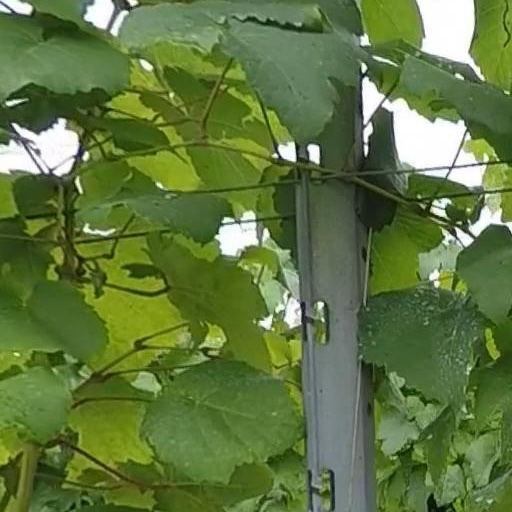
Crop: grape